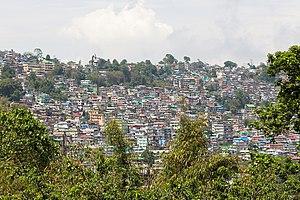
Vue de Kalimpong, Inde
Kalimpong est une ville située dans l'État indien du Bengale-Occidental. La ville est le siège principal de la subdivision de Kalimpong, une partie du district de Darjeeling. Une importante base militaire de l'Armée indienne est implantée à la périphérie de la ville.